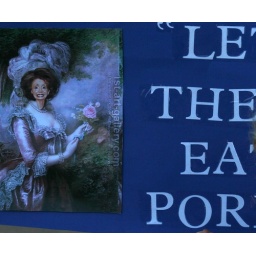
This picture is edited in a manner that removed the young girl standing in front of the picture